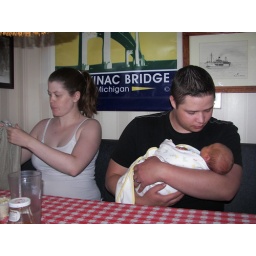
At the local fish house in St Ignace Michigan. James is only about 6-9 days old